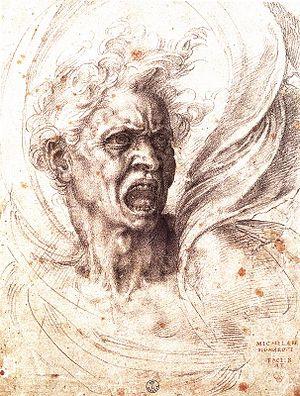
La Pietà est une statue en marbre de Michel-Ange de la basilique Saint-Pierre du Vatican à Rome, représentant le thème biblique de la « Vierge Marie douloureuse », tenant sur ses genoux le corps du Christ descendu de la Croix avant sa Mise au tombeau, sa Résurrection et son Ascension. Elle est sculptée entre 1498 et 1499.